33rd Armoured Division (India)

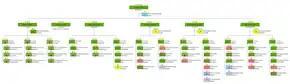
Indian Army Structure

33rd Armoured Division was raised on 15 November 1982 by Major General L. B. Sondhi. It was converted into an Armoured Division in December 1993.